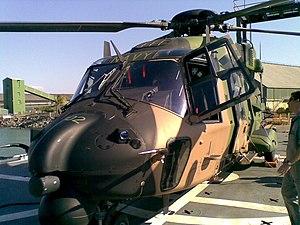
Le NHIndustries NH90 est un hélicoptère militaire de manœuvre et d'assaut bi-turbine européen, assigné au transport militaire, de la classe des 11 tonnes. Il fut conçu par une coopération entre la France, l'Allemagne, l'Italie et les Pays-Bas, rejoints après le lancement du premier prototype en 2000 par le Portugal, la Finlande, la Norvège, la Suède et enfin la Belgique. Il est produit par NHIndustries, une coentreprise européenne qui comprend Airbus Helicopters, AgustaWestland — fusionnée avec Leonardo-Finmeccanica en 2016 — et Fokker Technologies.